Charlie Root

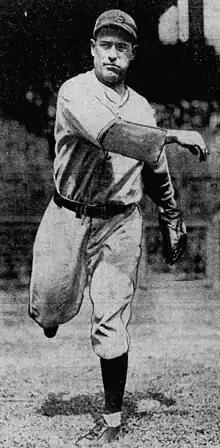
Root, circa 1941

Root's baseball nickname, "Chinski," was bestowed by his longtime teammate and manager, Charlie Grimm.